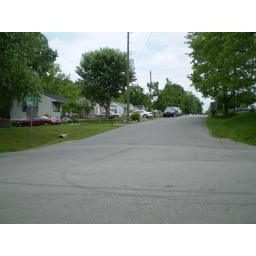
view from street in front of house